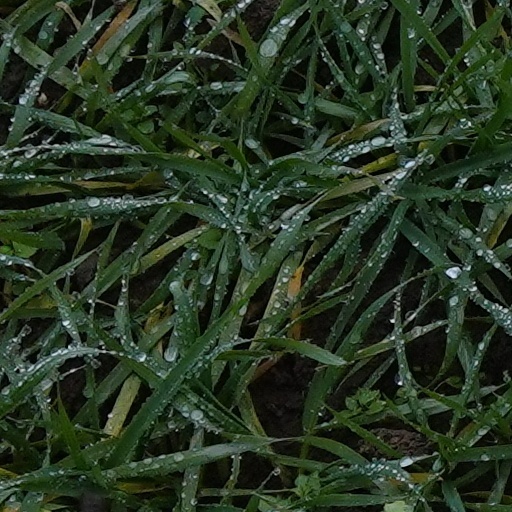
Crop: wheat